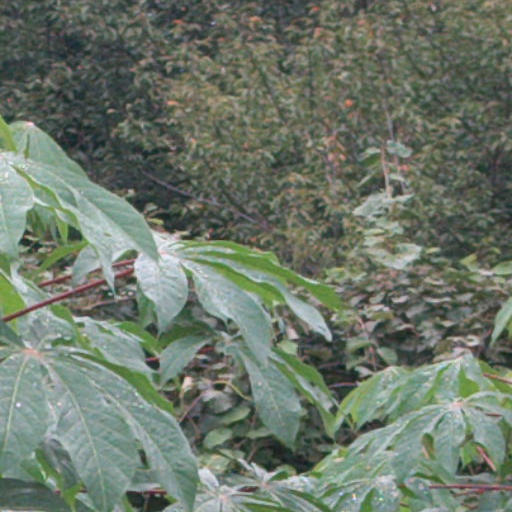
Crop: cassava